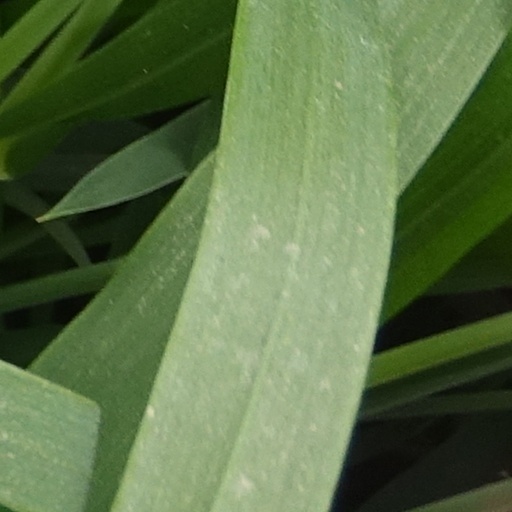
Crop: wheat